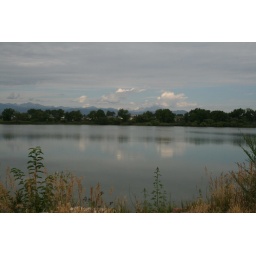
The sky is in the lake